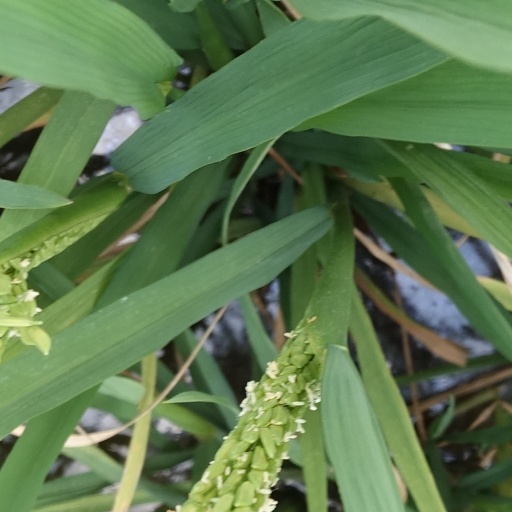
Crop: rice